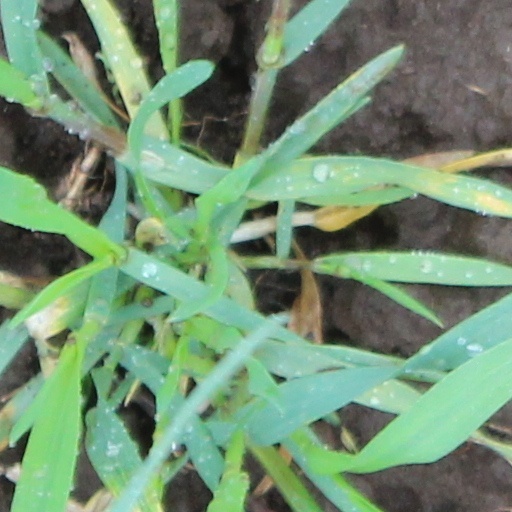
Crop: wheat